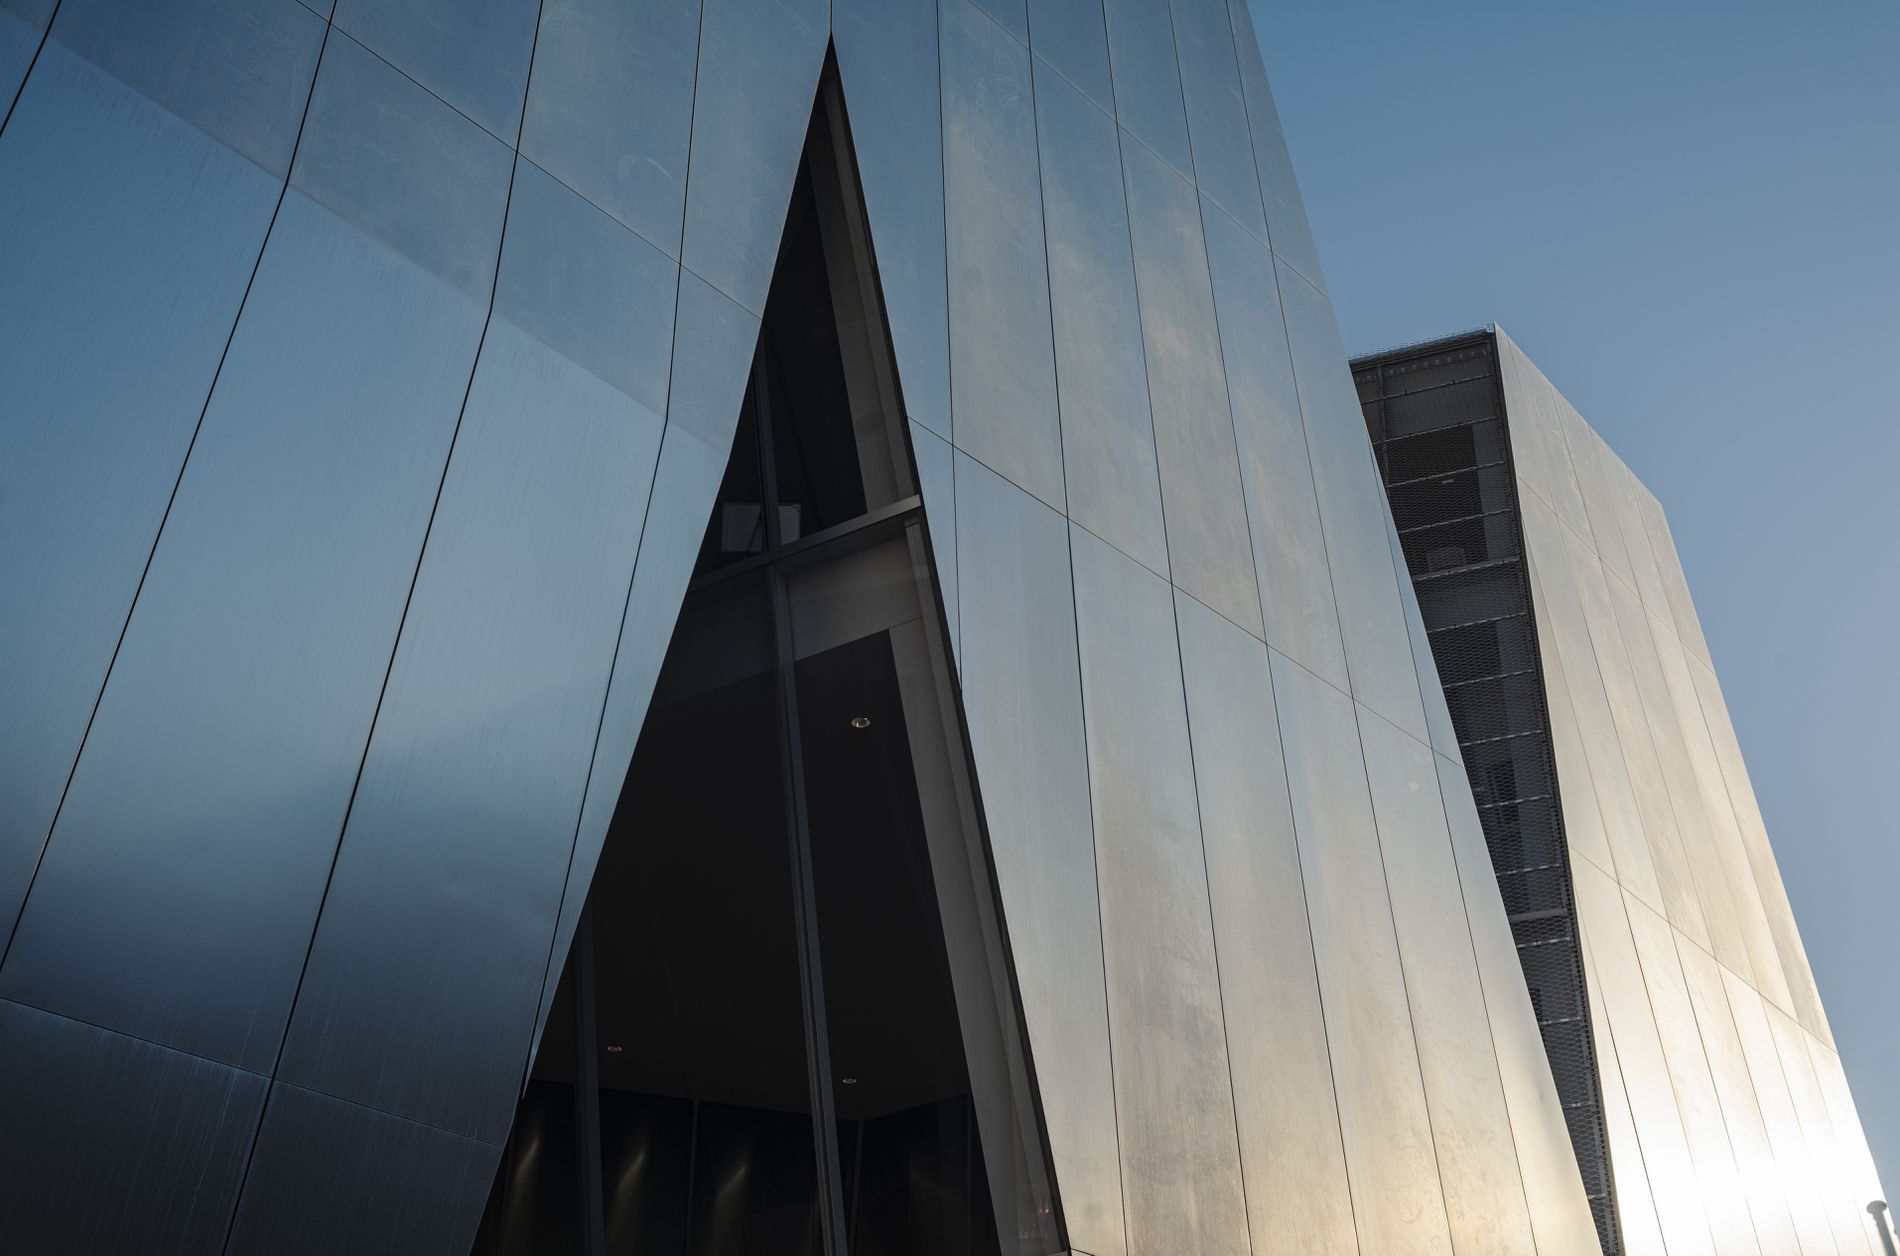
Great Museum
This image depicts a contemporary structure of the Great Museum under a clear sky, featuring an eye-catching design in the morning. The exterior appears to consist of metal panels.
The image is taken from a low angle, looking up at a modern building against a clear blue sky. The palette is dominated by cool tones that emphasize the materials and the interplay of light on the modern architecture. The mood of the photo of the modern building conveys sleekness, modernity, and architectural focus.
Labels: Architecture, Building, Office Building, City, Urban, Triangle, Indoors, Interior Design, Metropolis, High Rise, Outdoors, Shelter, Convention Center, Corner, Concert, Crowd, Person, Sky
Camera: Leica Camera AG LEICA M10-R
Lens: Summicron-M 1:2/35
Aperture: F5.6
Exposure: 1/750 sec
ISO: 100
Focal length: 35